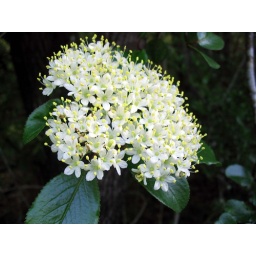
These beautiful small trees flower in the spring. Understory in hammocks, central Florida, USA